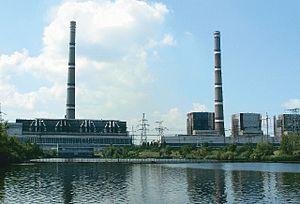
Le secteur de l'énergie en Ukraine se caractérise surtout par la prépondérance des combustibles fossiles, qui pesaient pour 78,3 % dans la consommation intérieure d'énergie primaire en 2013, en particulier le charbon : 35,8 % et le gaz naturel : 34 %. Le nucléaire avait cependant une place importante : 18,8 %, et les énergies renouvelables ne contribuaient que pour 3,6 %.